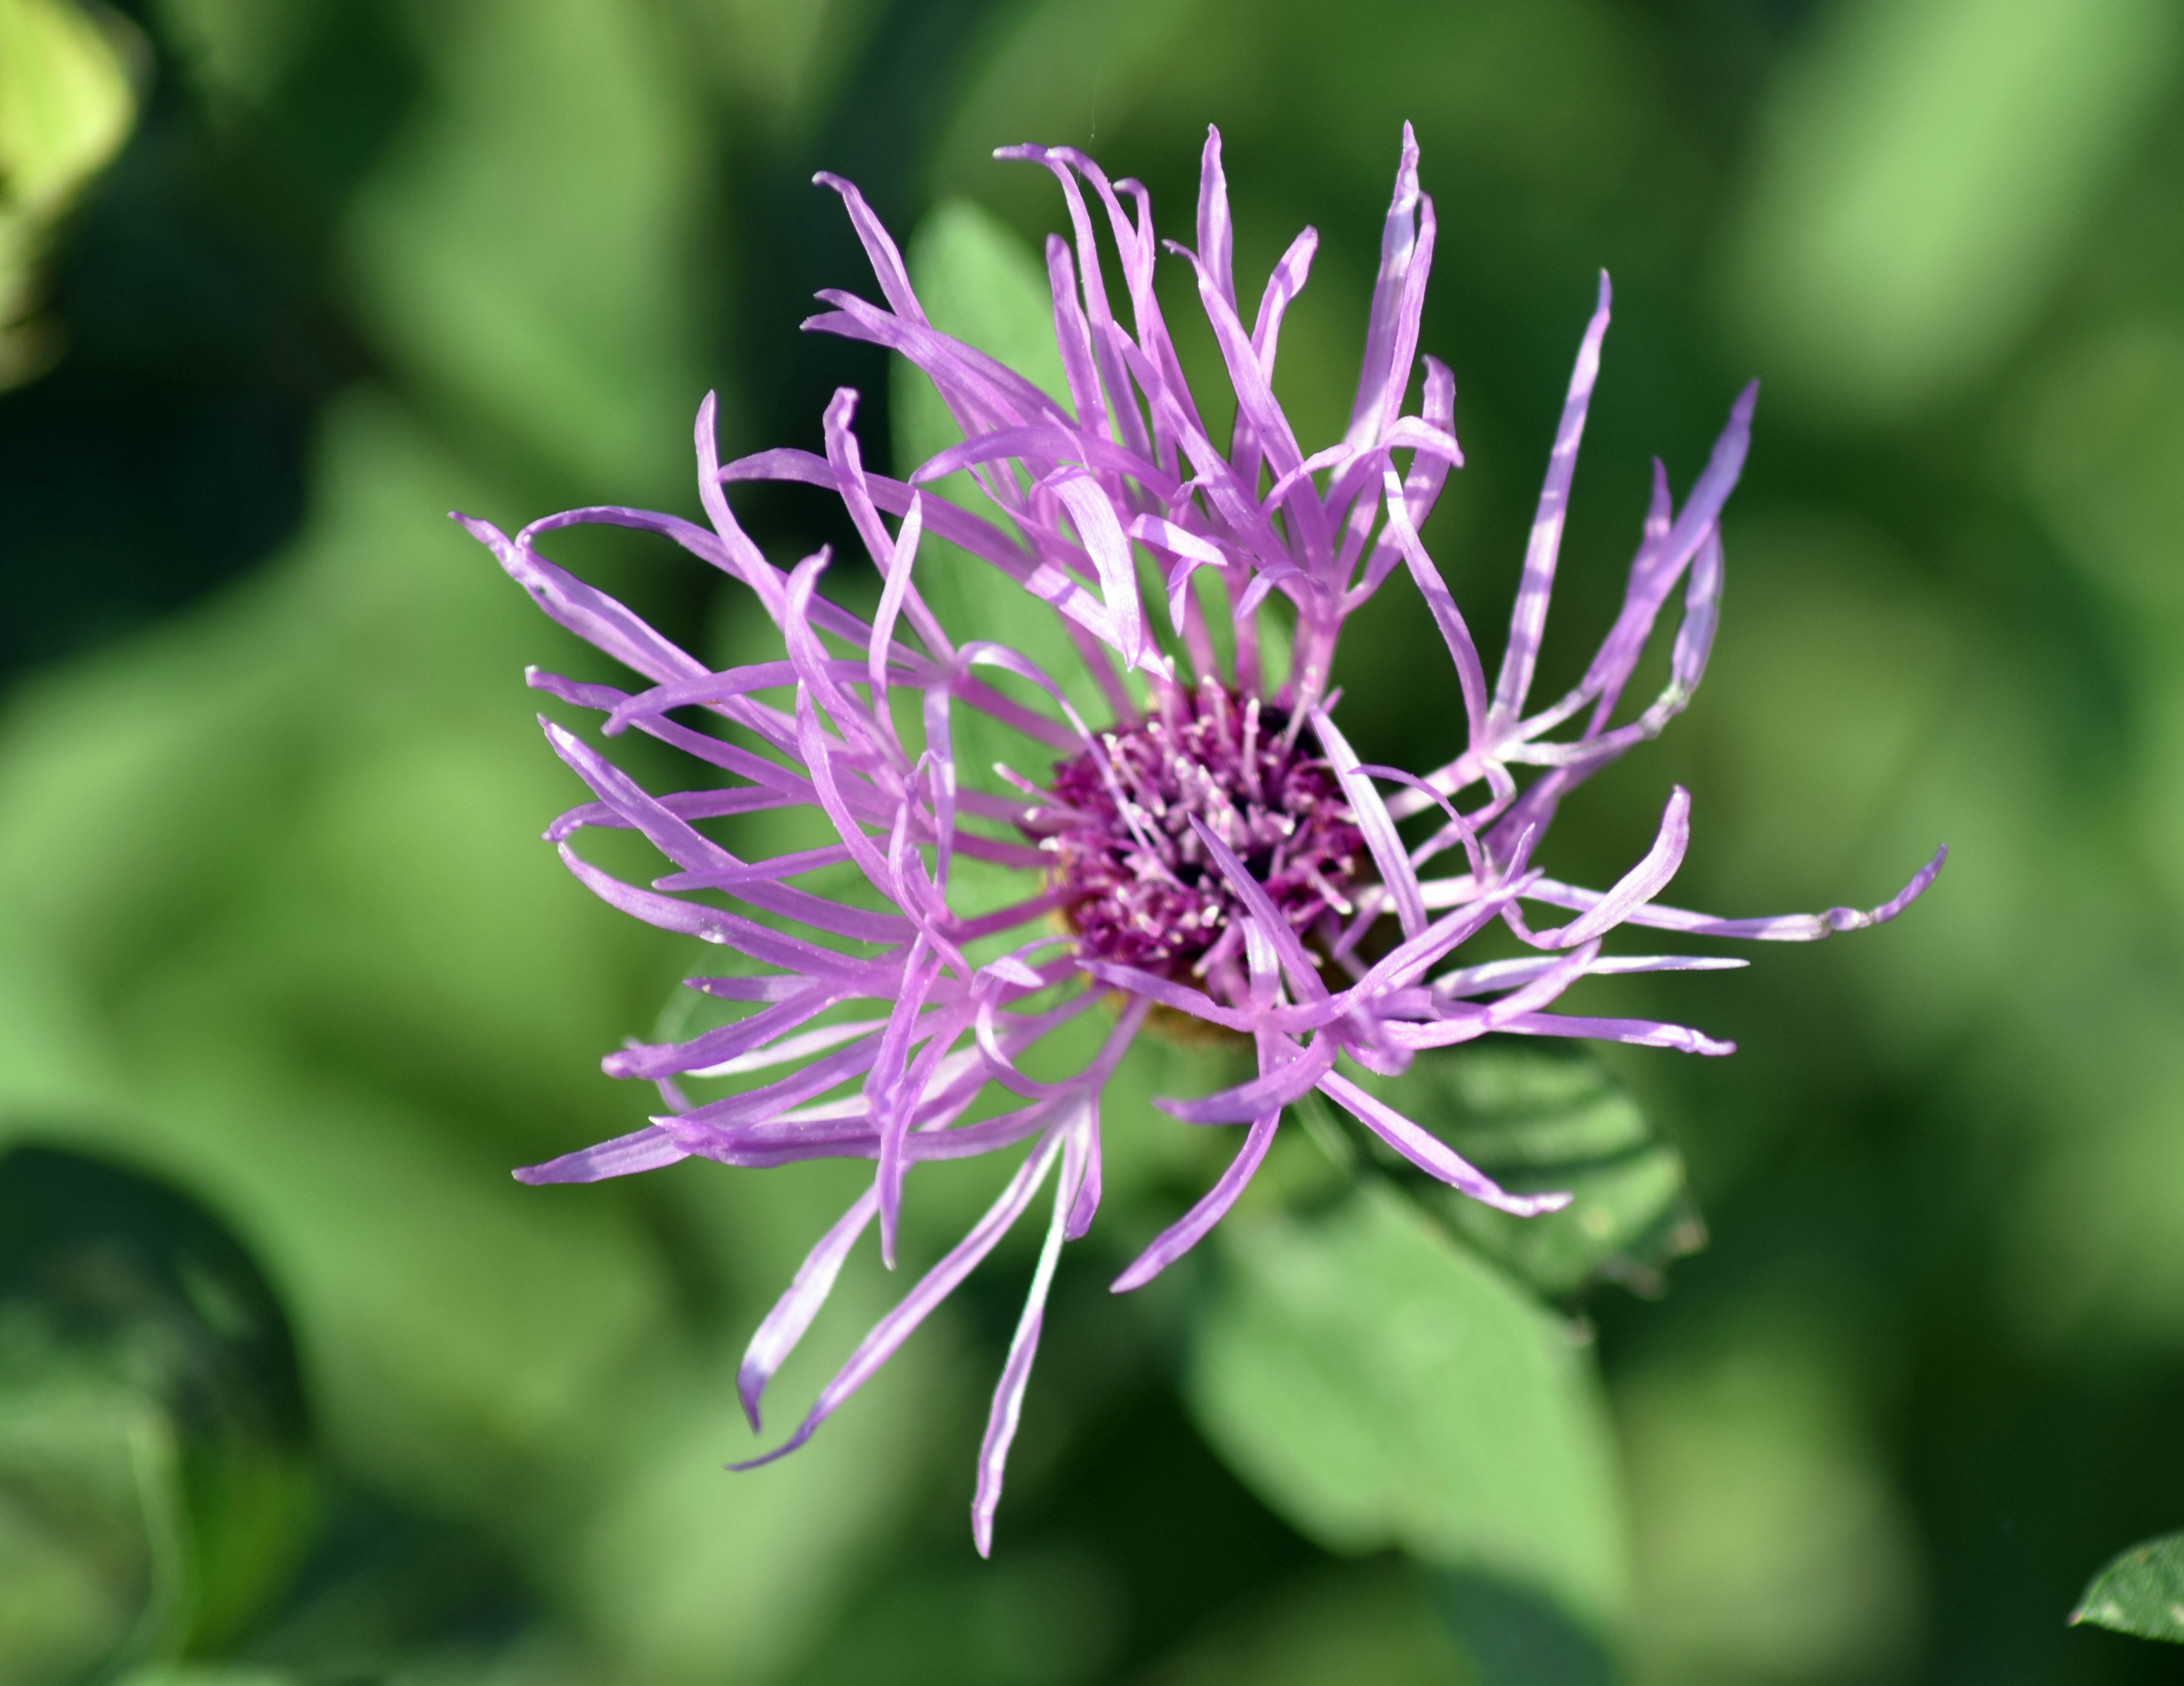
nature, blossom, plant, meadow, flower, petal, herb, botany, pink, close, flora, wild flower, wildflower, close up, pointed flower, macro photography, flowering plant, land plant